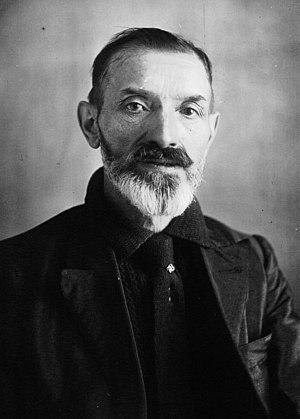
Arsène Millocheau lors de Paris-Brest-Paris 1921. Il a alors 54 ans.
Florentin Arsène Millochau, connu sous le nom d’Arsène Millocheau, est un coureur cycliste français né le 21 janvier 1867 à Champseru et mort dans le 11ᵉ arrondissement de Paris le 4 mai 1948.